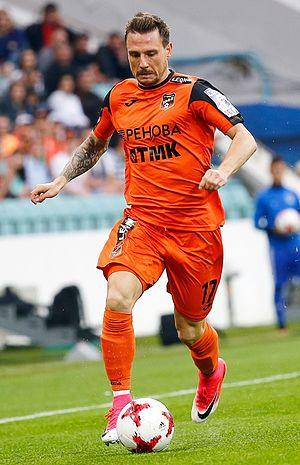
Nikolay Dimitrov est un ancien footballeur bulgare né le 15 octobre 1987 à Roussé.